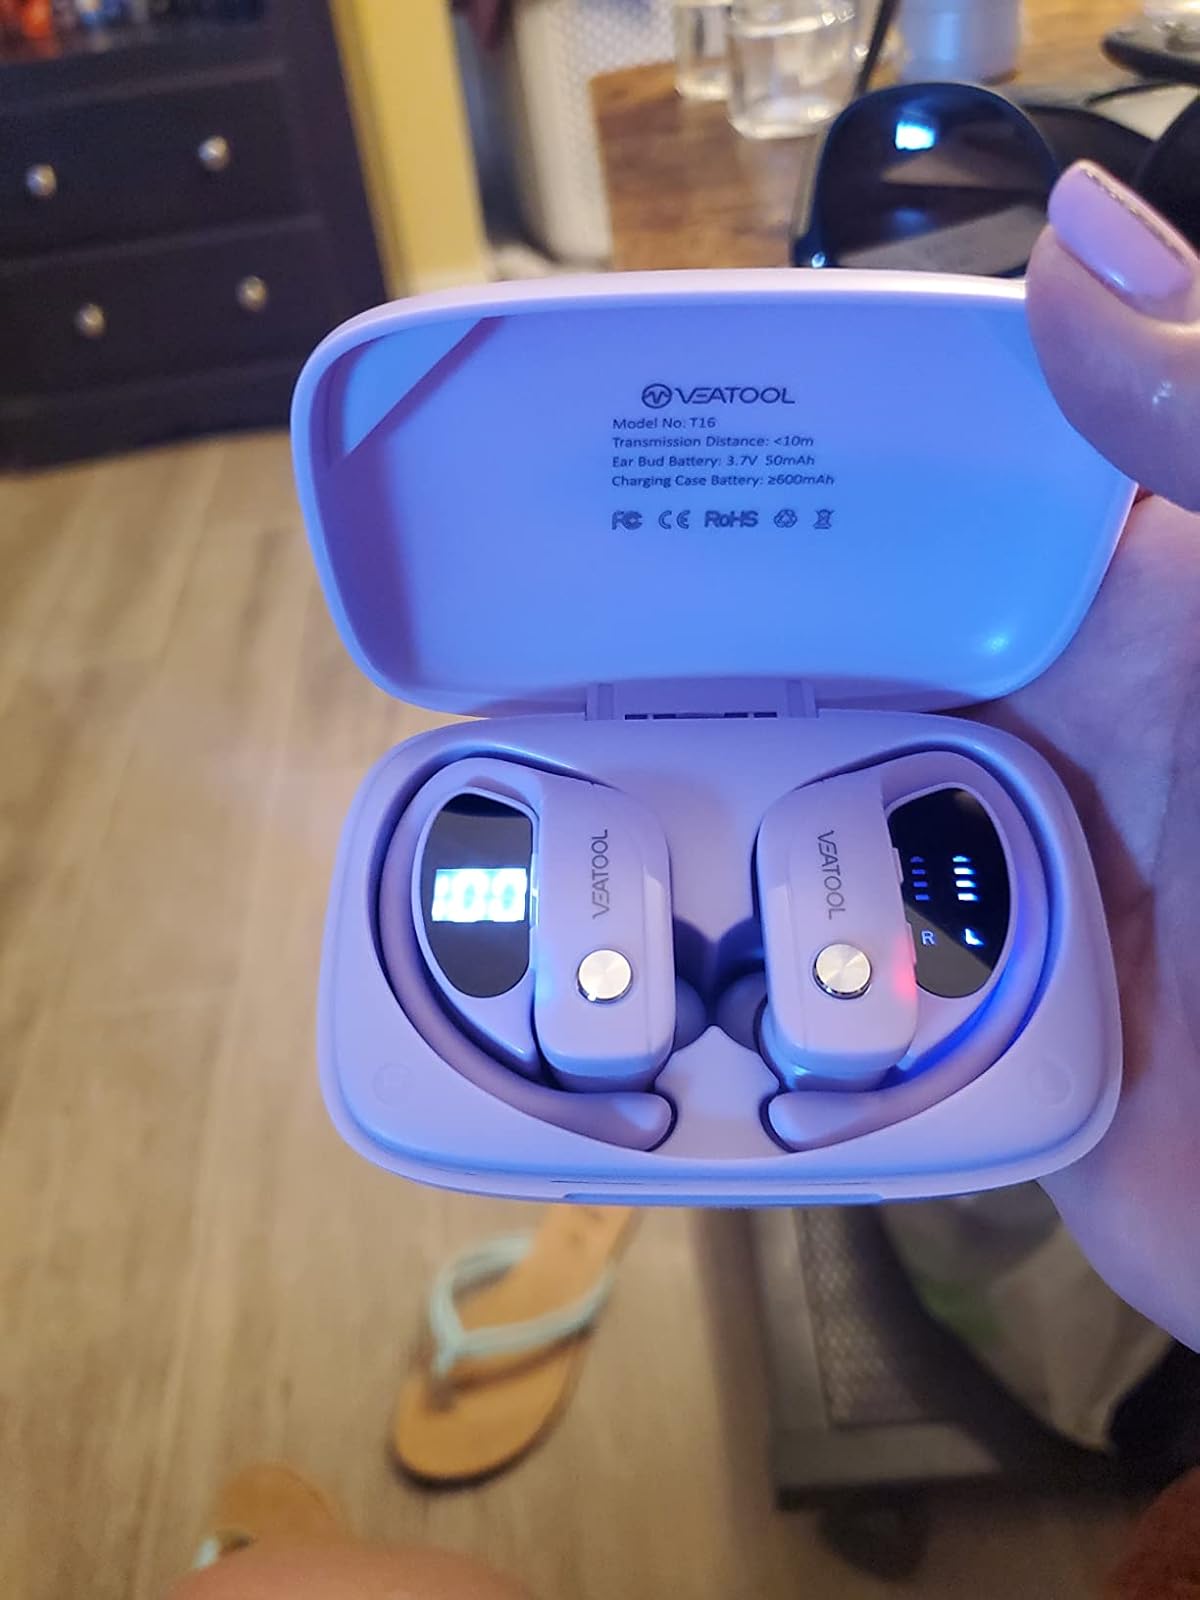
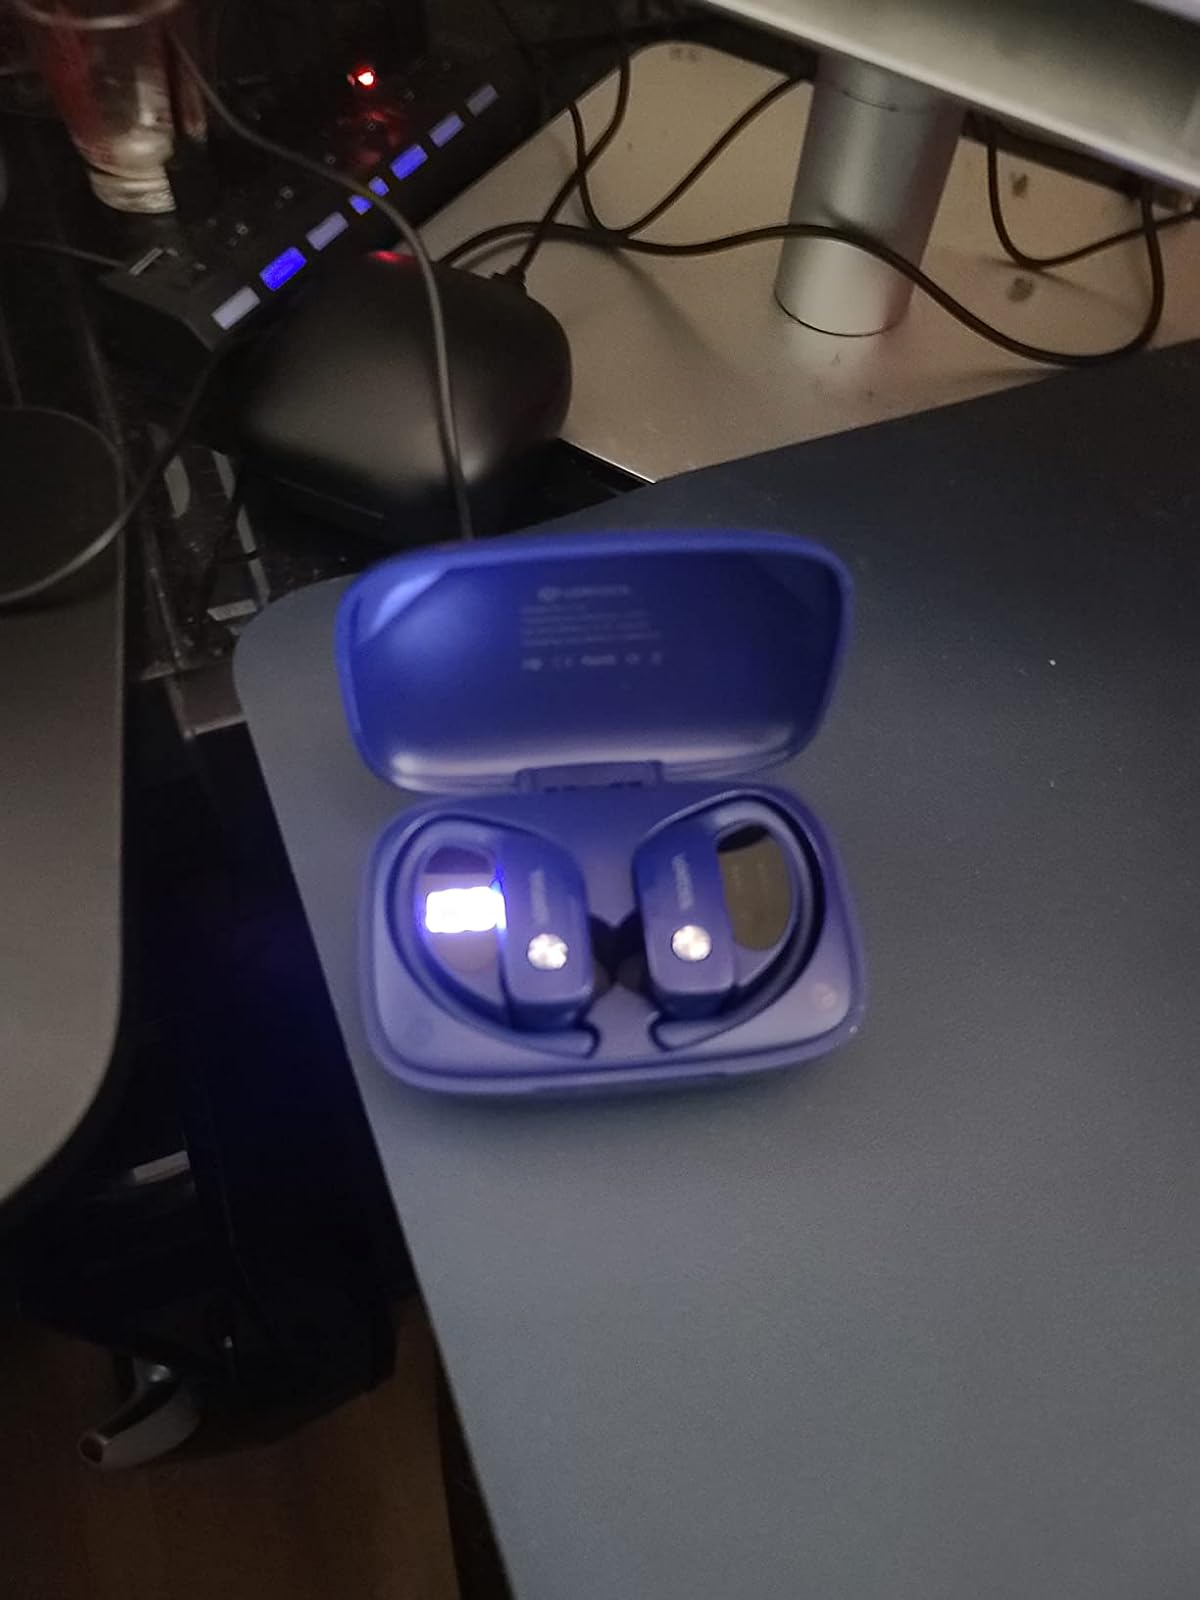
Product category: earbuds
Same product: no